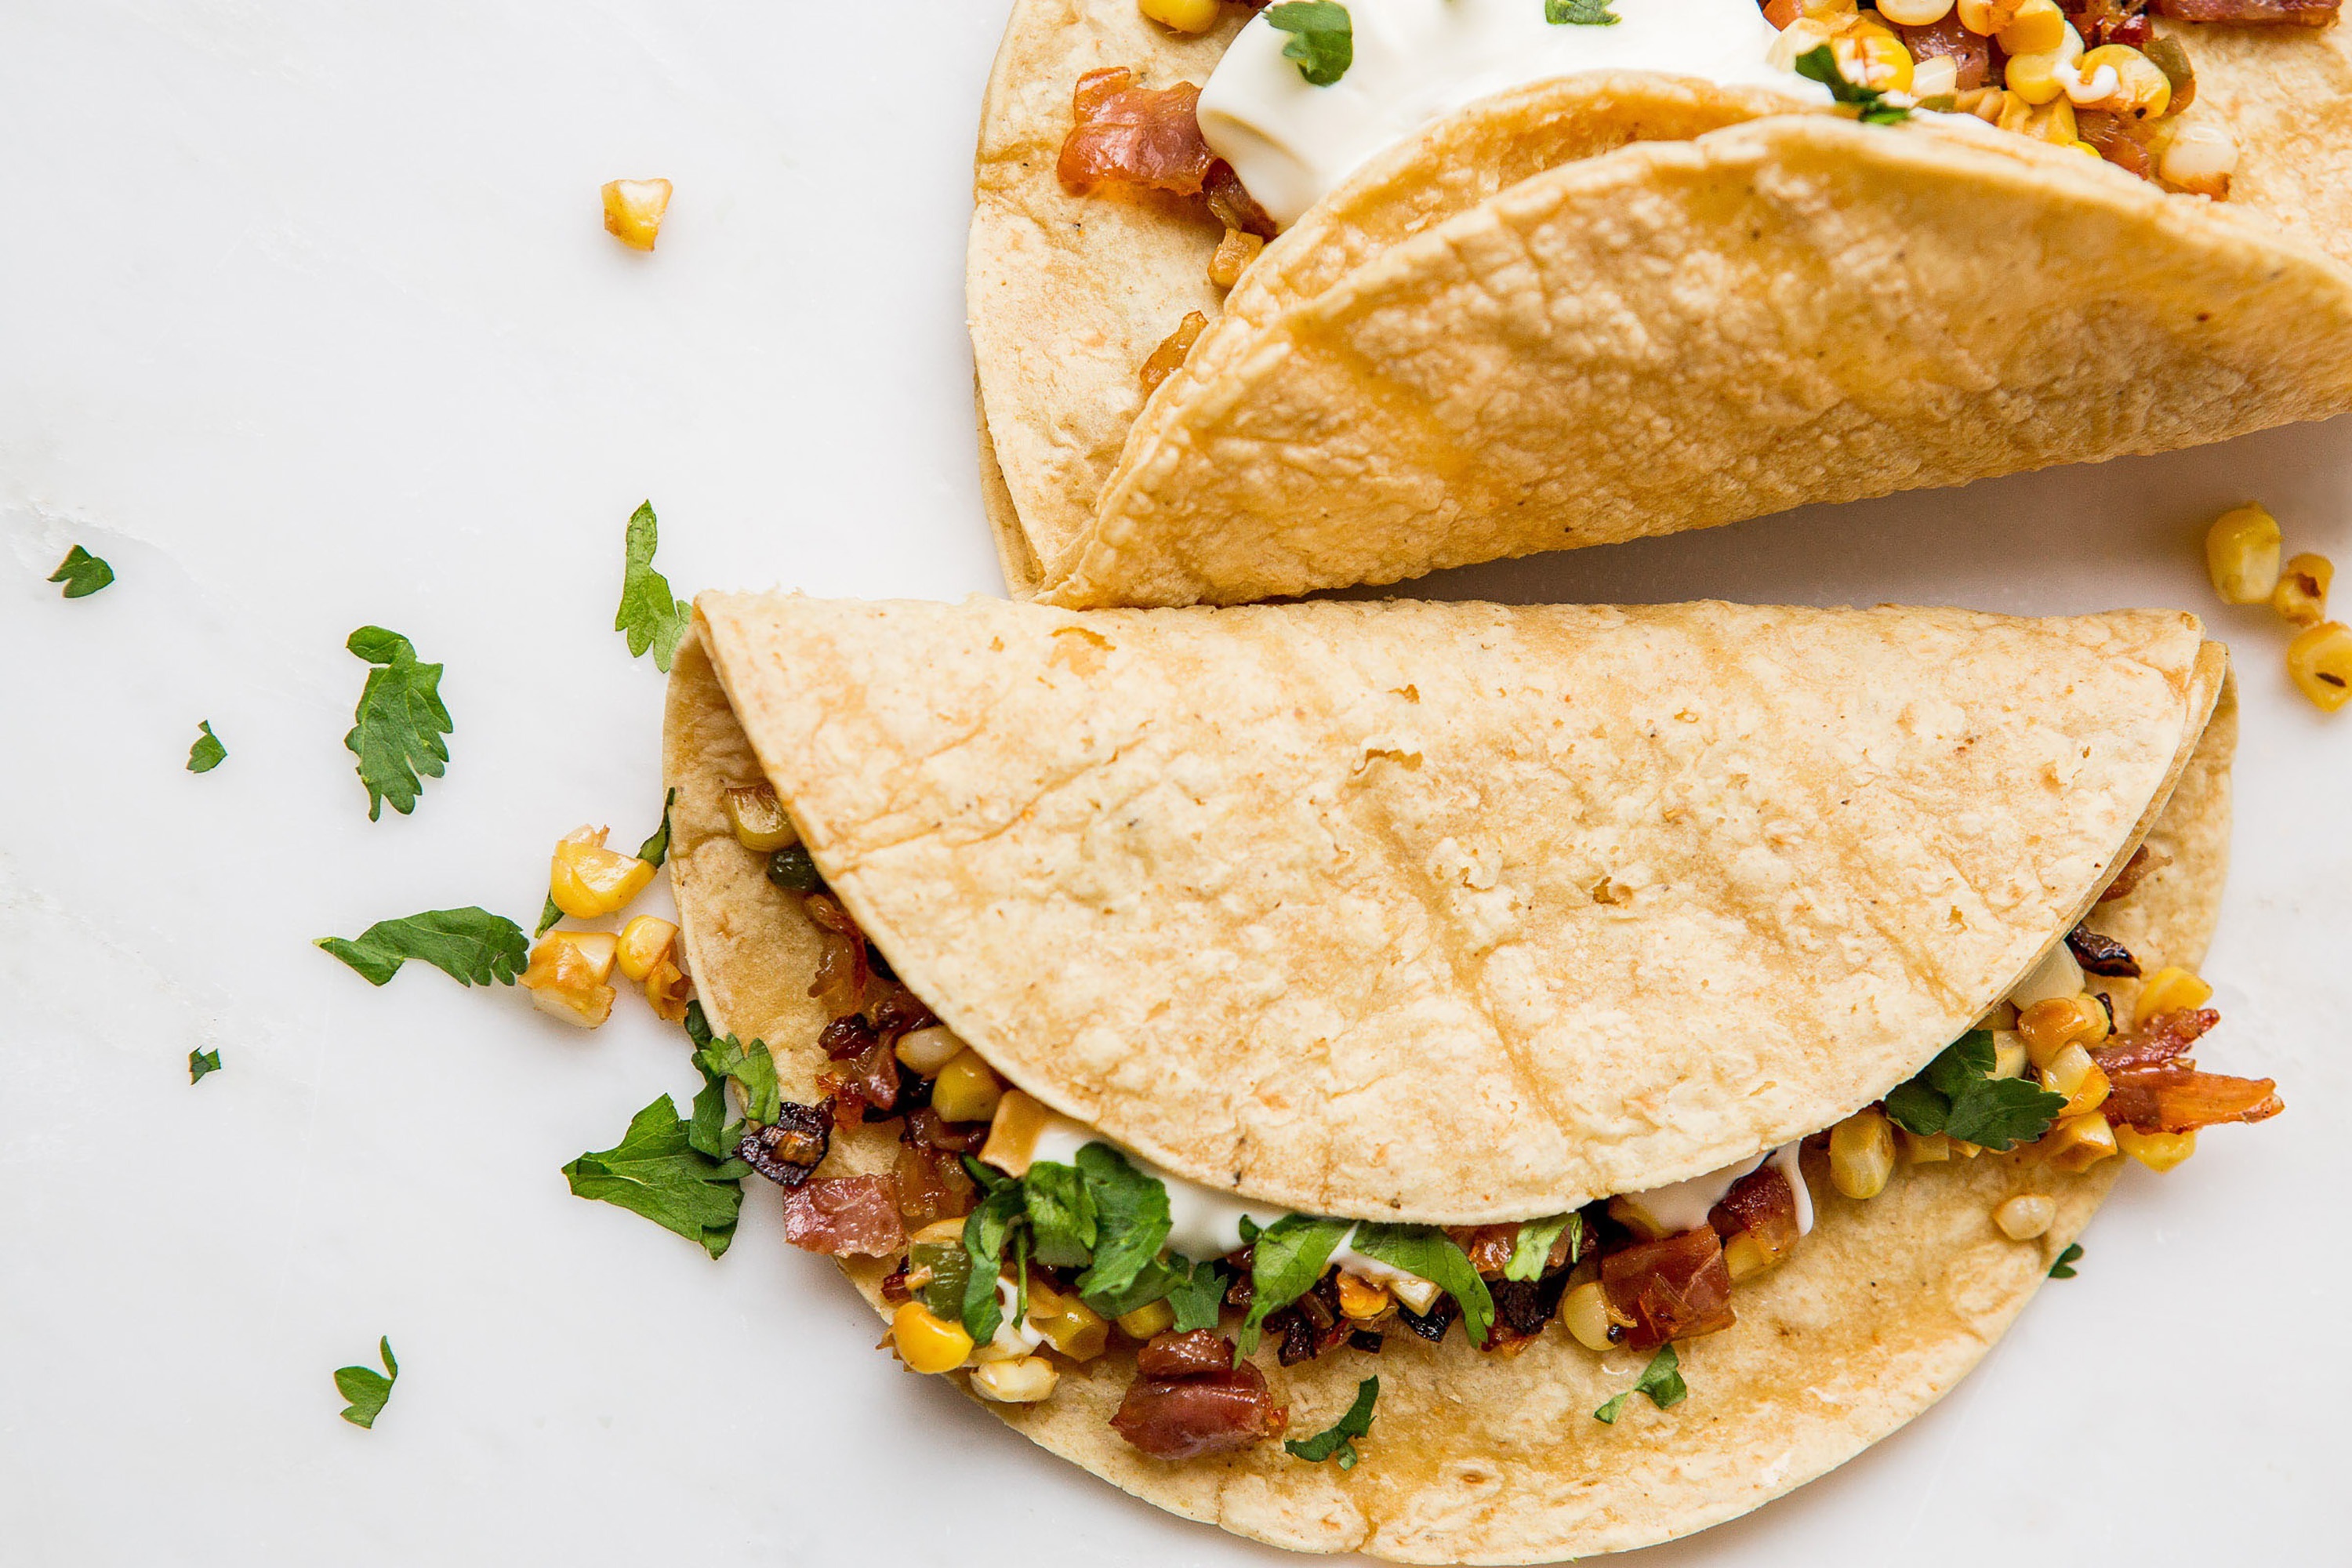
dish, food, cuisine, ingredient, Gordita, vegan nutrition, produce, staple food, baked goods, american food, mexican food, taco, meat, recipe, finger food, Rou jia mo, sandwich, breakfast sandwich, Latin american food